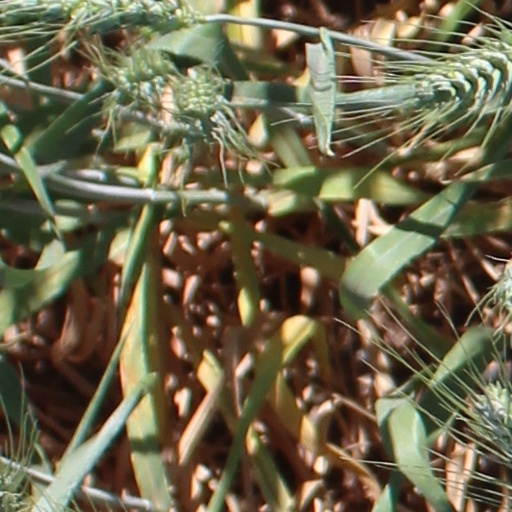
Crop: wheat